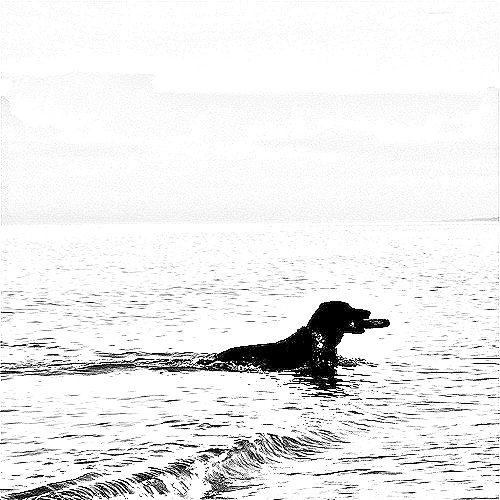
Portrait style: Sketch Portrait